Niger

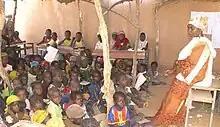
A primary classroom in Niger

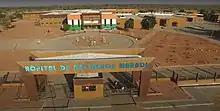
Maradi Reference Hospital

, the population of Niger was . Niger's population has rapidly increased from its population of 3.4 million in 1960 and has a current growth rate of 3.3% (7.1 children per mother).